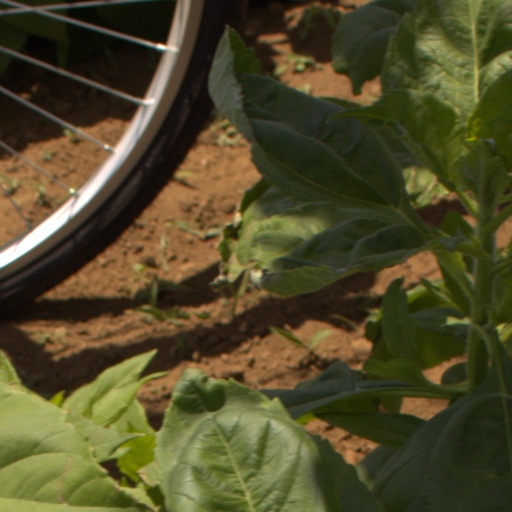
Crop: Jerusalem artichoke